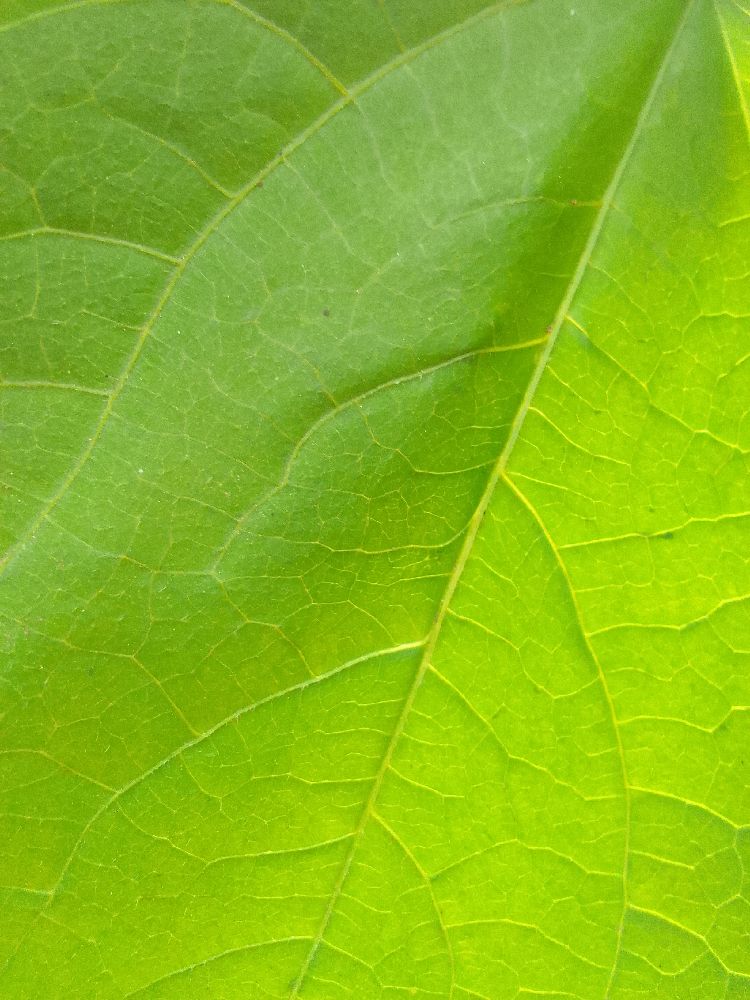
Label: healthy